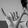
ASL letter: Y